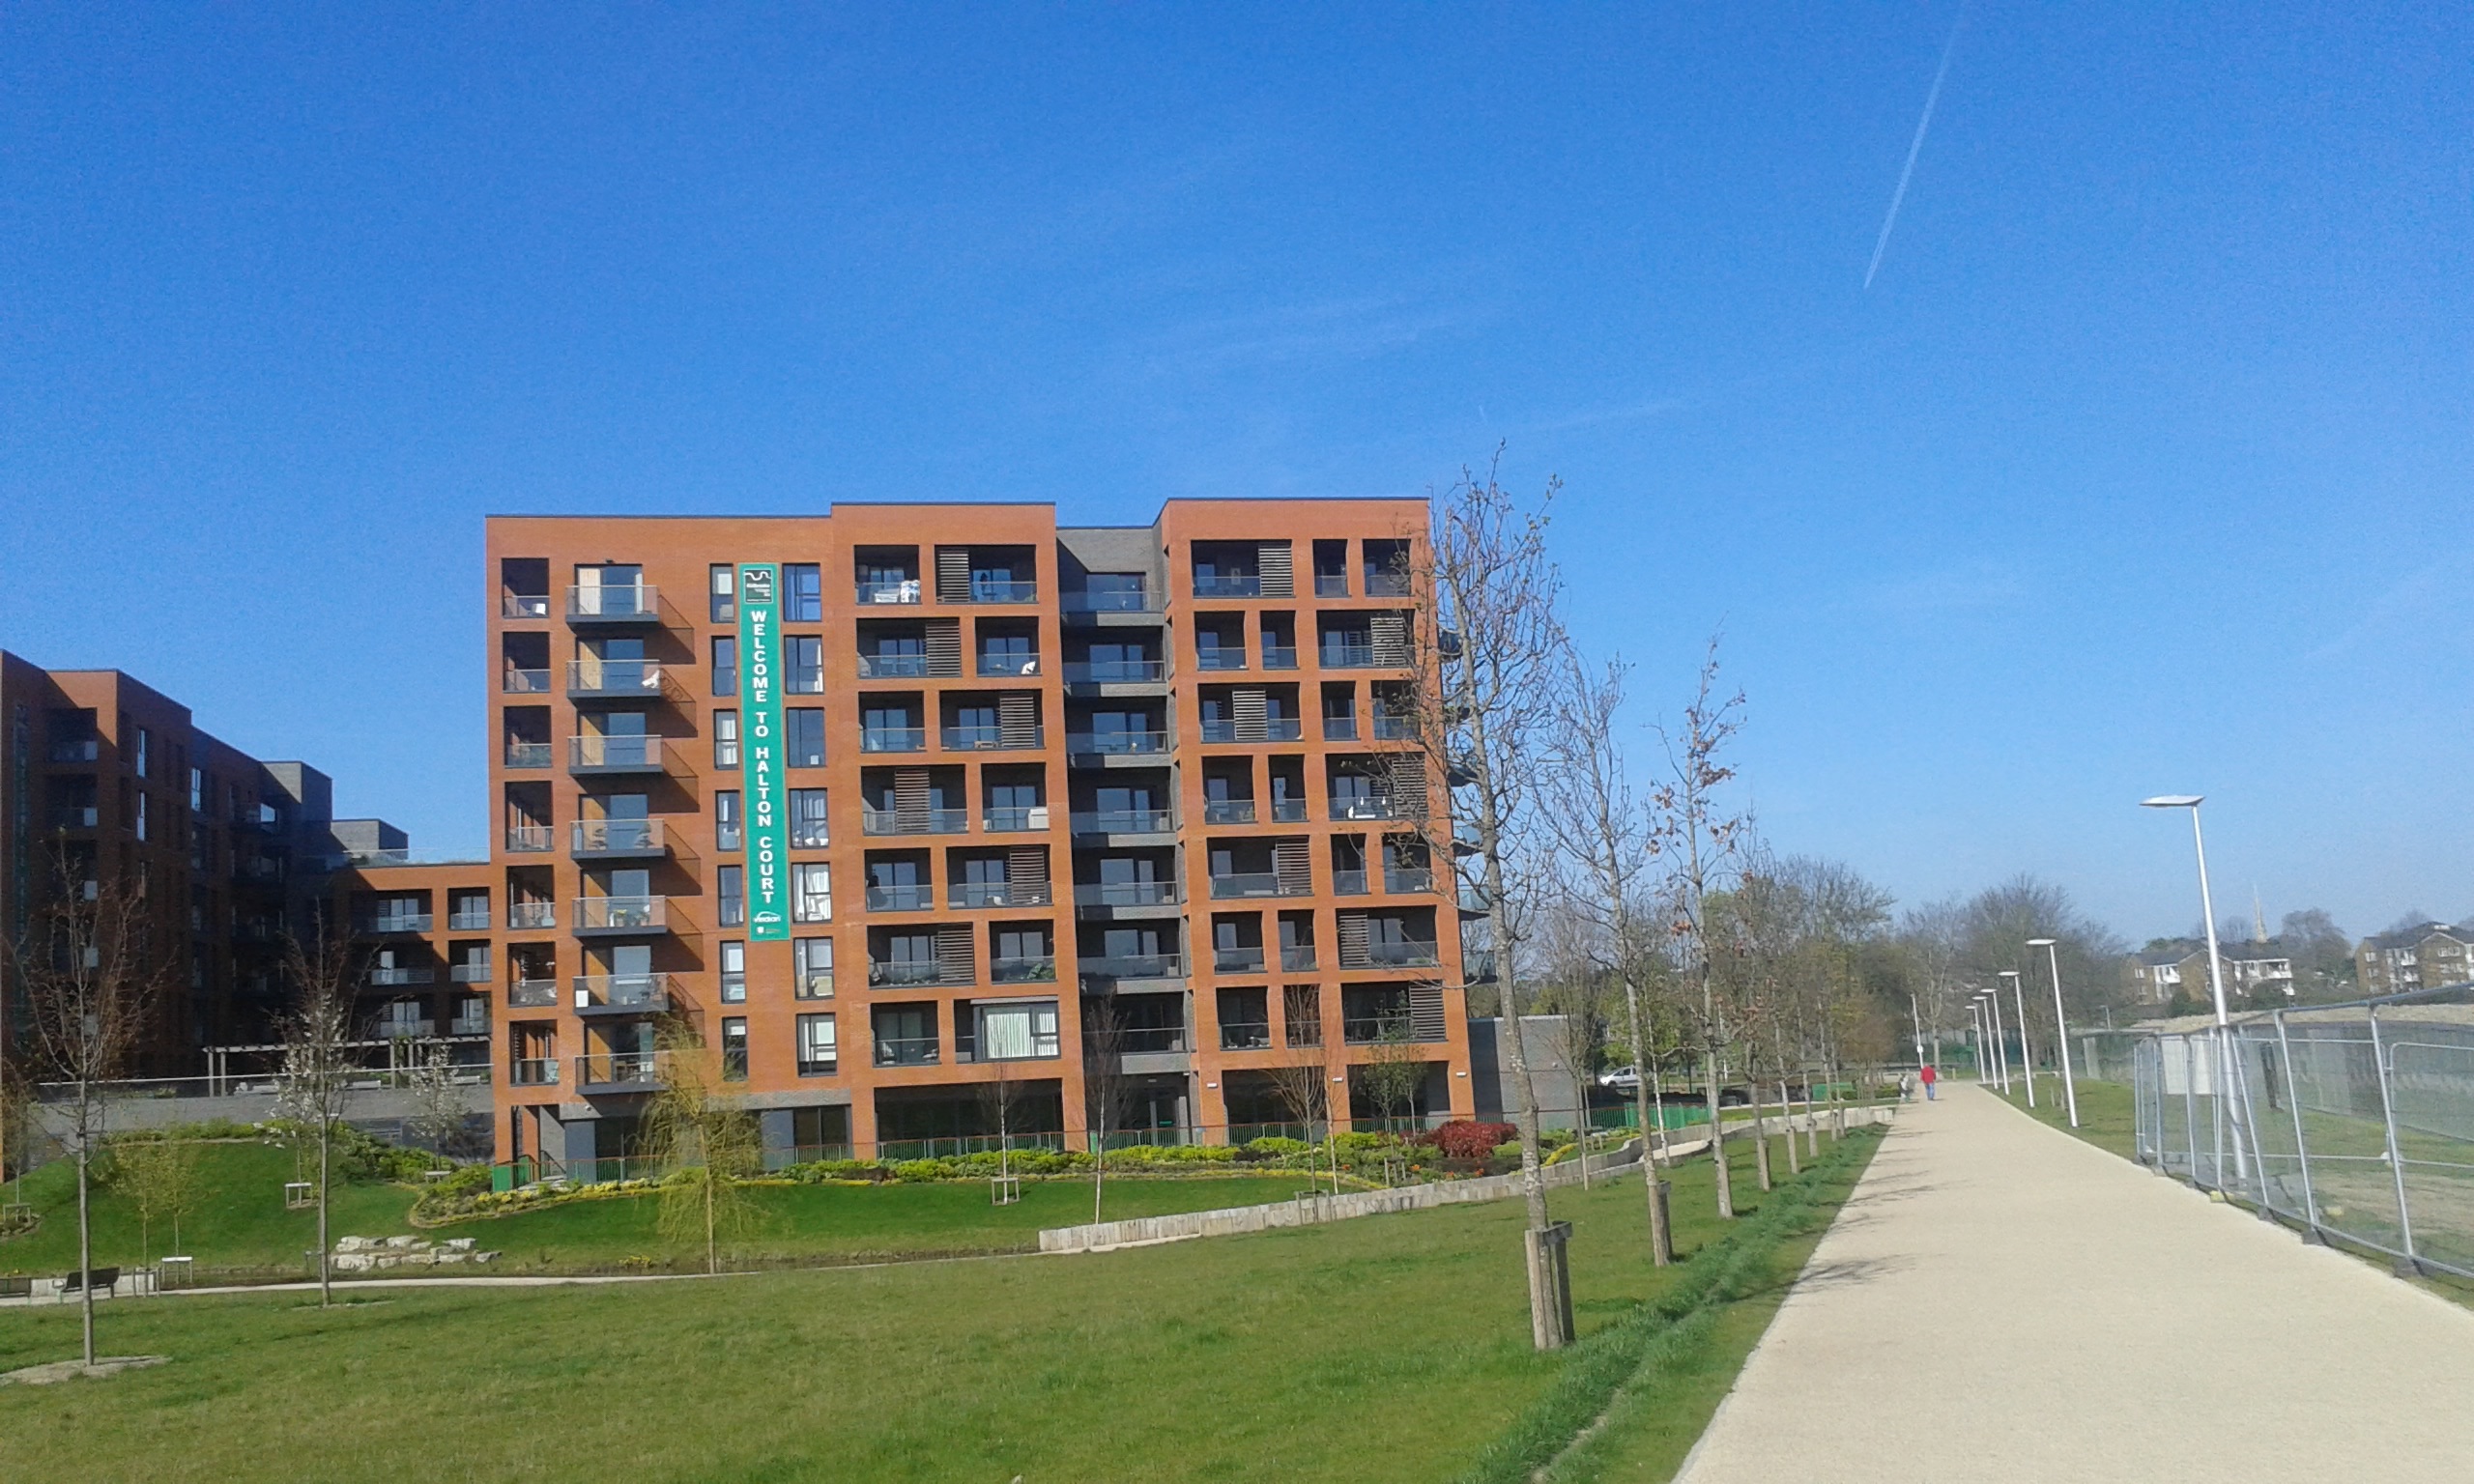
plaza, property, apartment, tower block, campus, estate, headquarters, condominium, neighbourhood, real estate, residential area